Sondra James

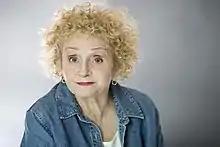

Sondra James (née Weil; July 21, 1939 – September 12, 2021) was an American sound coordinator and actress.